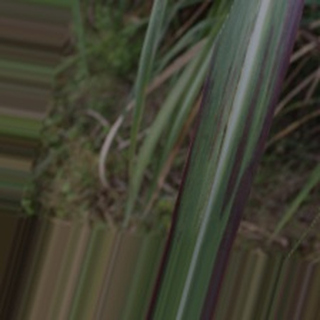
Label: sugarcane_bacterial_blight